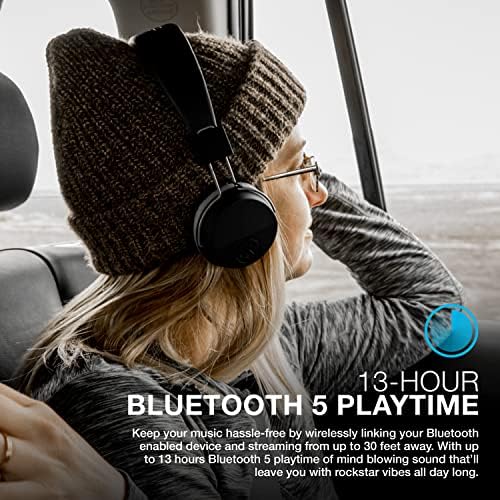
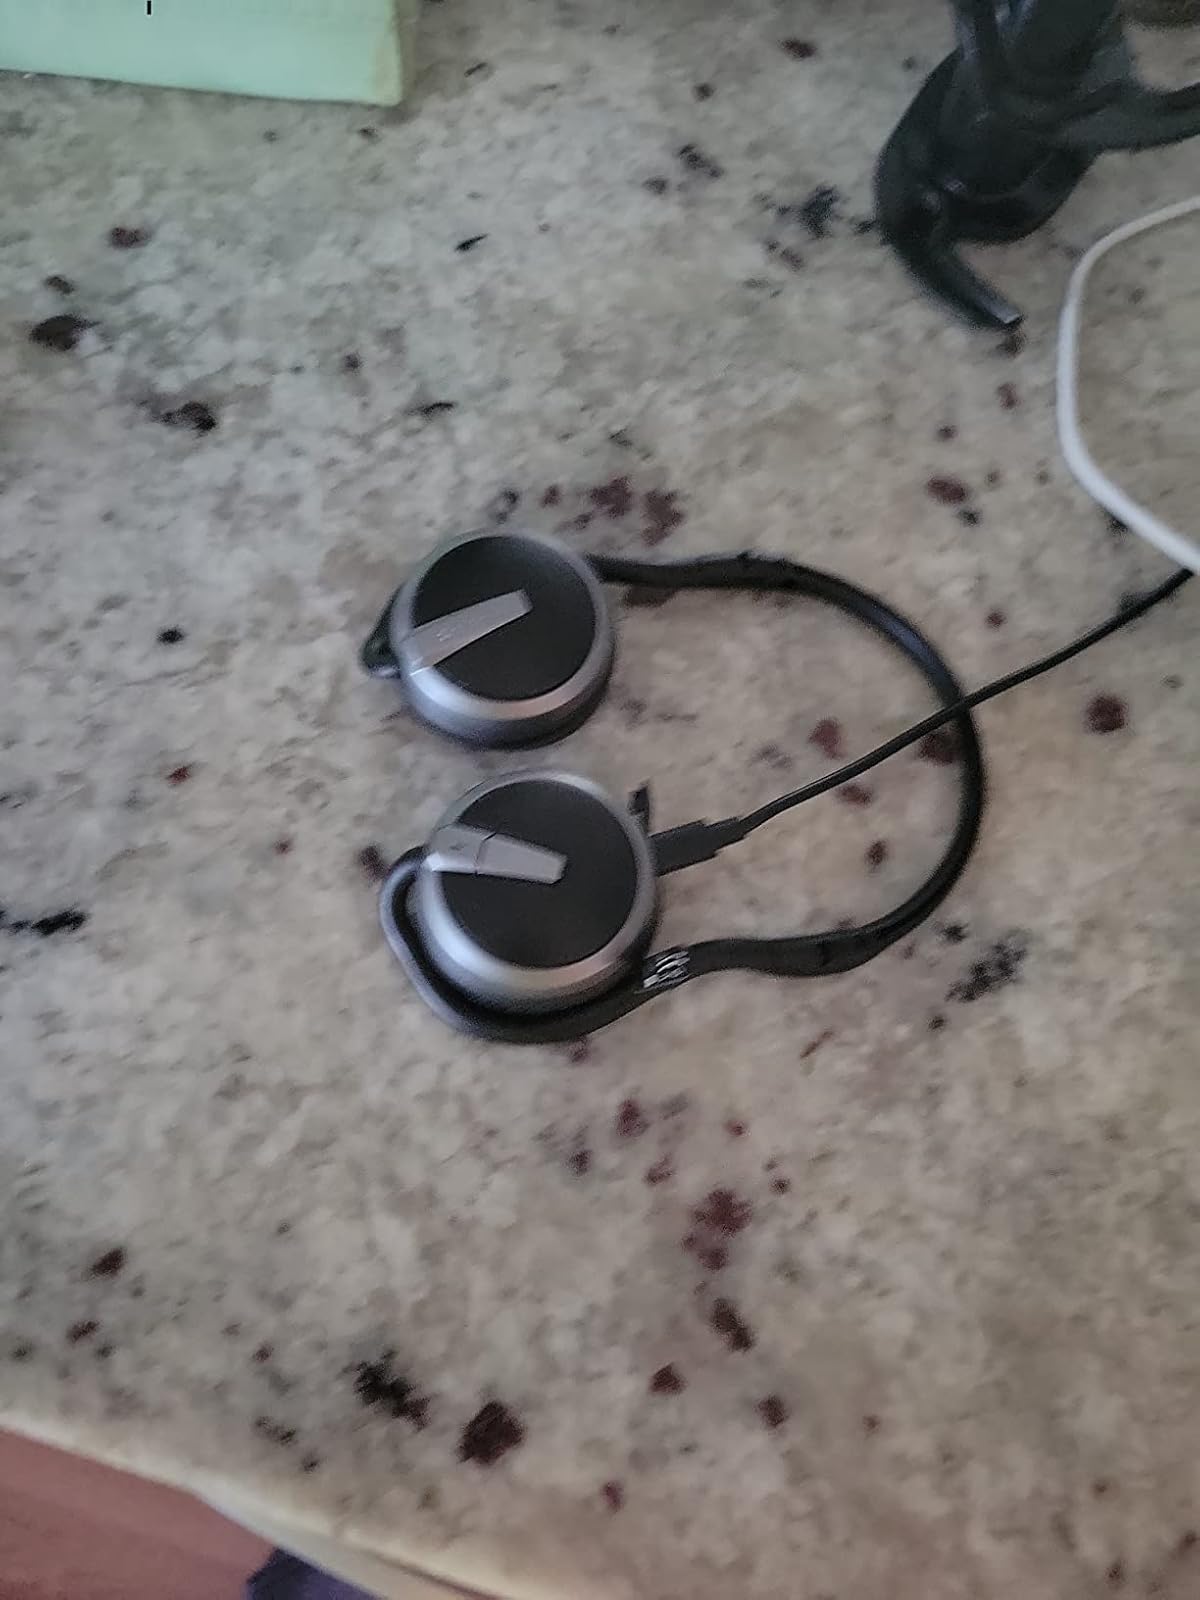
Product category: headphones
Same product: no